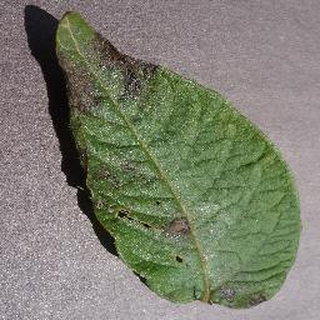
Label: potato_late_blight